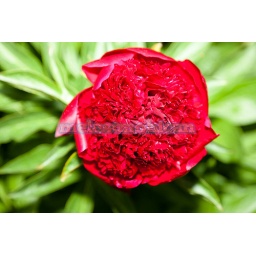
Peony is a name for plants in the genus Paeonia, the only genus in the flowering plant family Paeoniaceae.